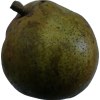
Label: pear